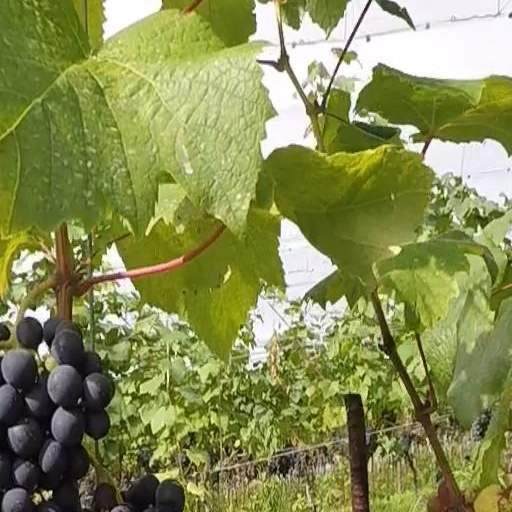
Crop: grape